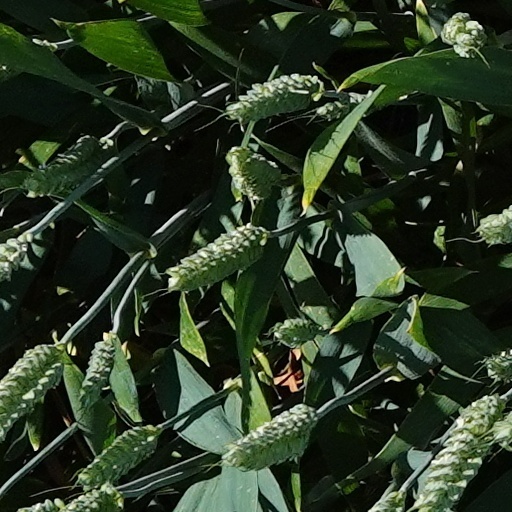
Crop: wheat